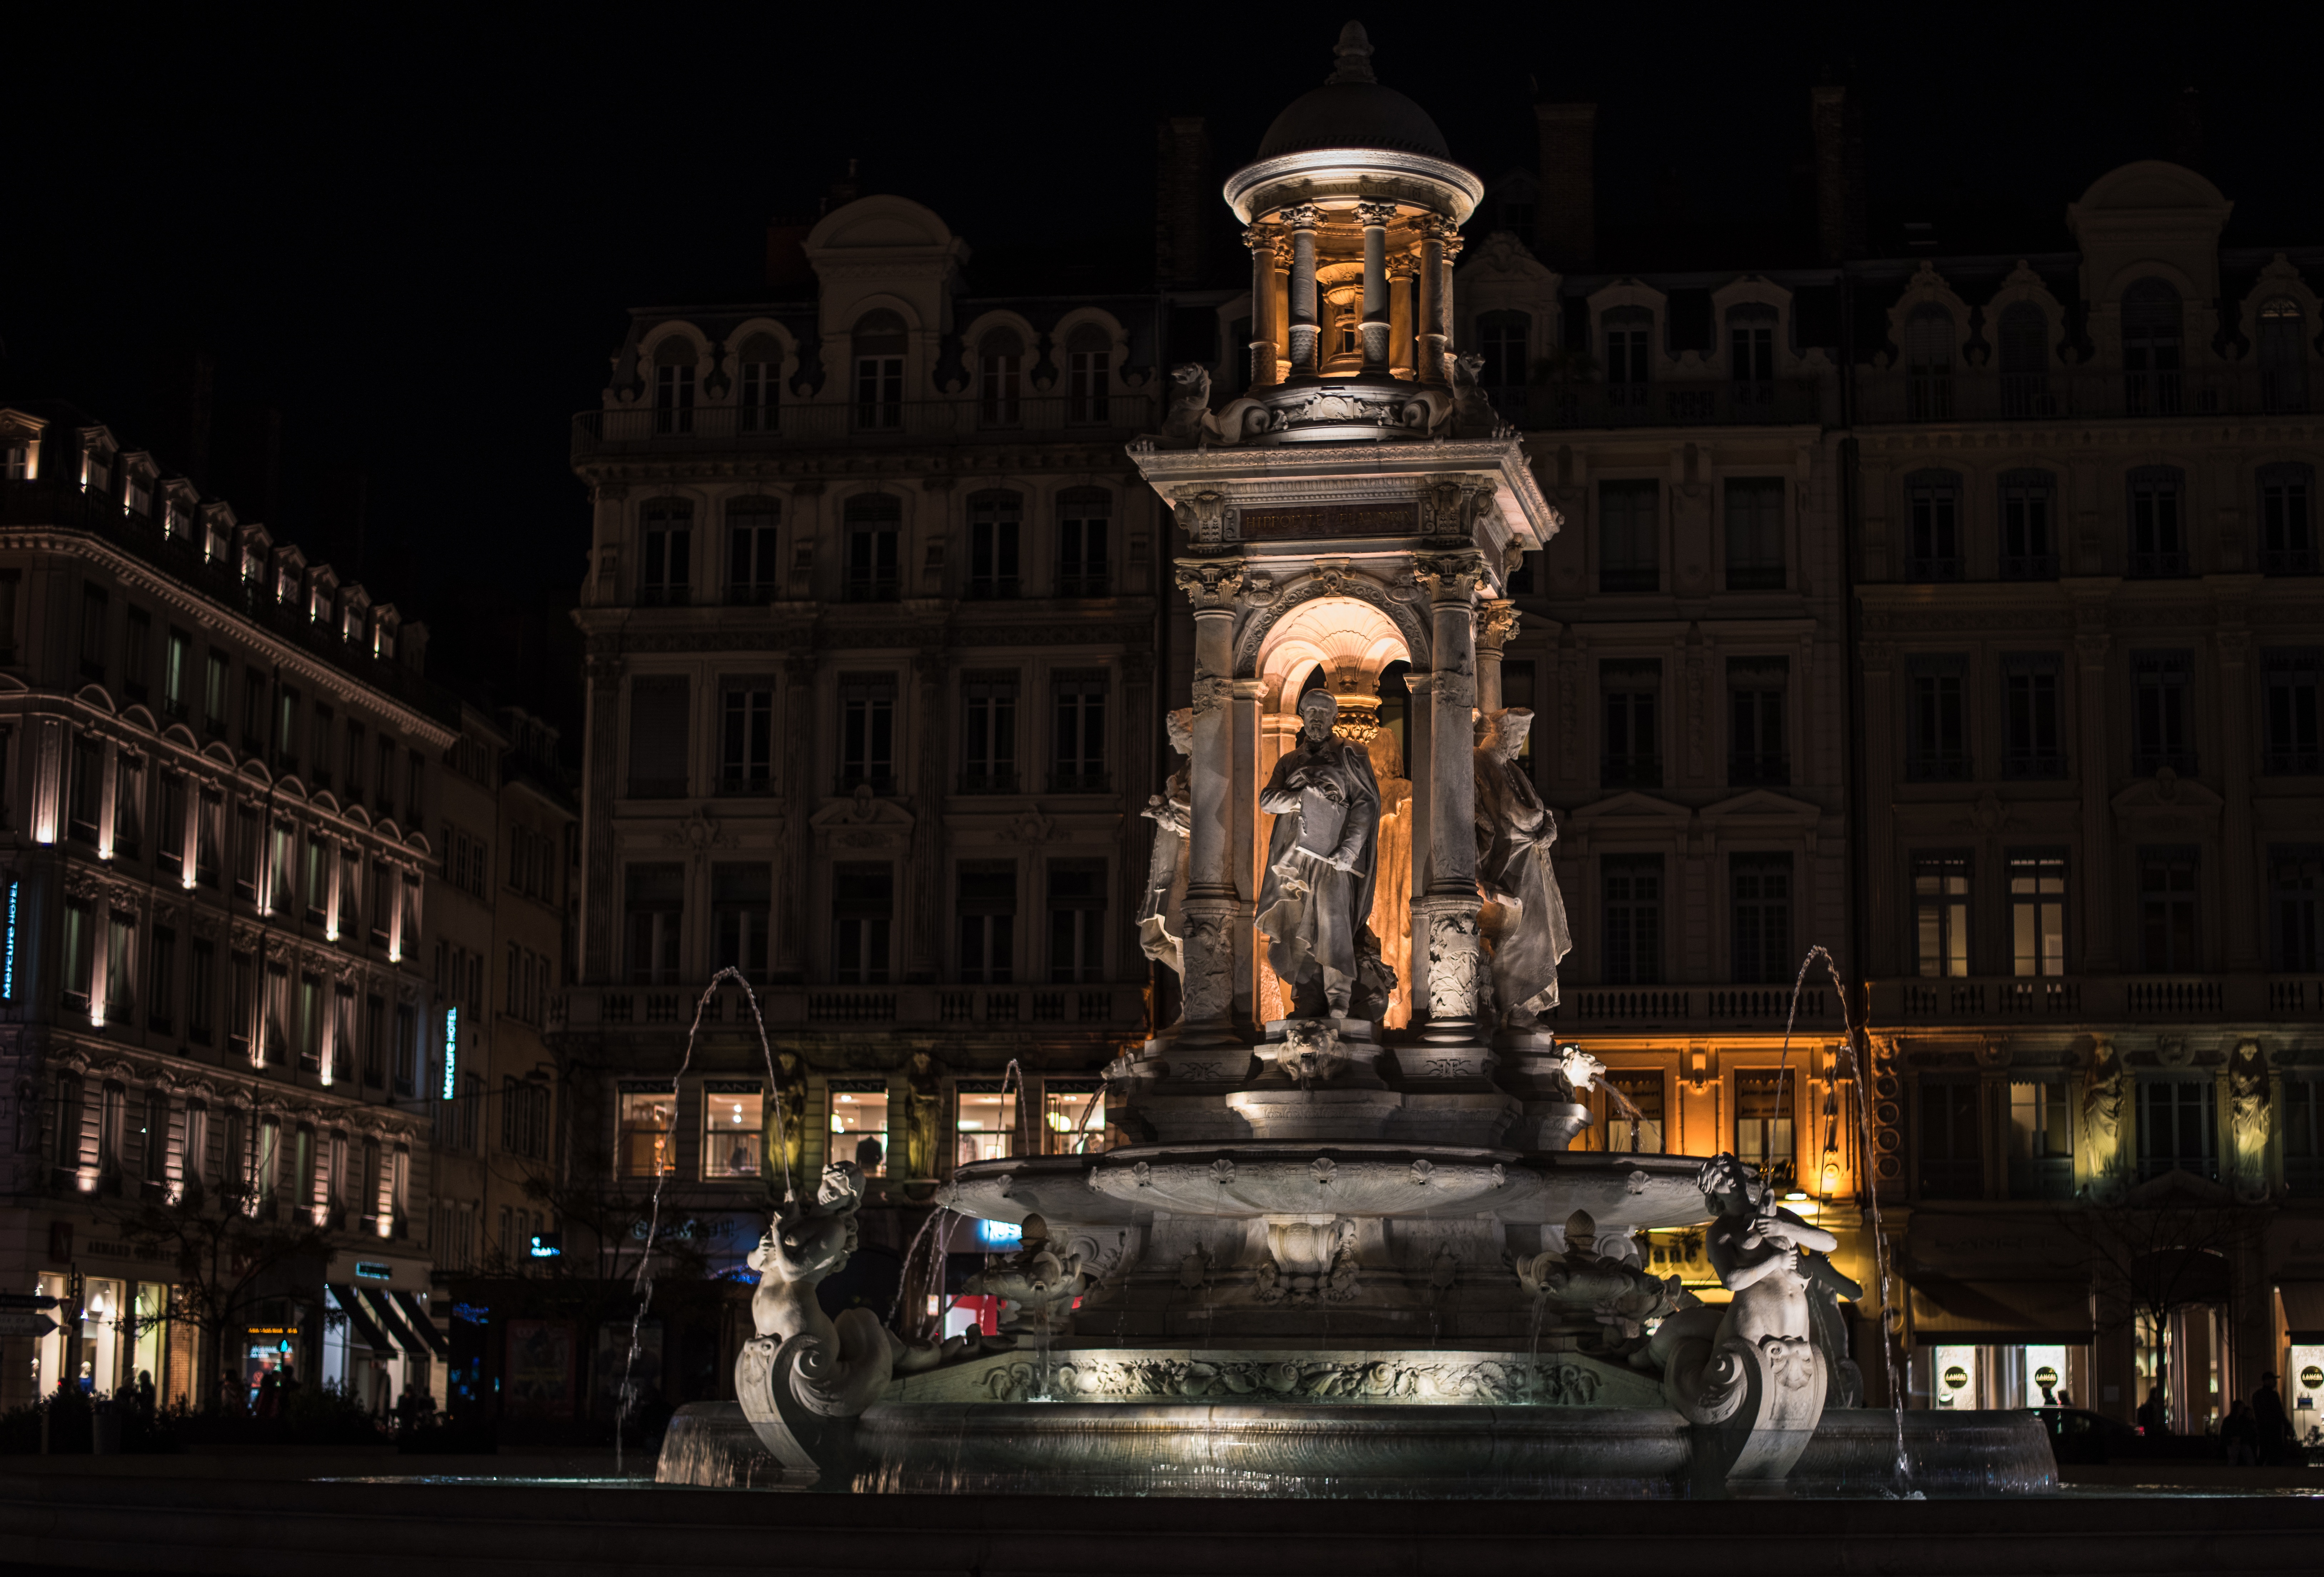
night, monument, cityscape, statue, evening, plaza, landmark, darkness, cathedral, lighting, lights, place, fountain, town square, basilica, water feature, monuments, metropolis, lyon, human settlement